Ratan Lal Brahmachary

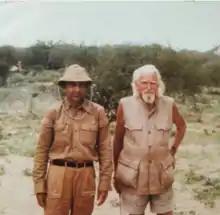
Ratan Lal Brahmachary with George Adamson in Kora National Park, Kenya.

Following a decade of work on relativistic field theory Astrophysist, Professor Ratan Lal Brahmachary joined Indian Statistical Institute in 1957 and there he was professor of Biology Department and a veteran on tiger research. He did his extensive research in Marine Biological Labs in Italy, France and other institutes in Europe.